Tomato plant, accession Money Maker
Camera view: tilt-top (135 deg); turntable rotation: 90 degrees
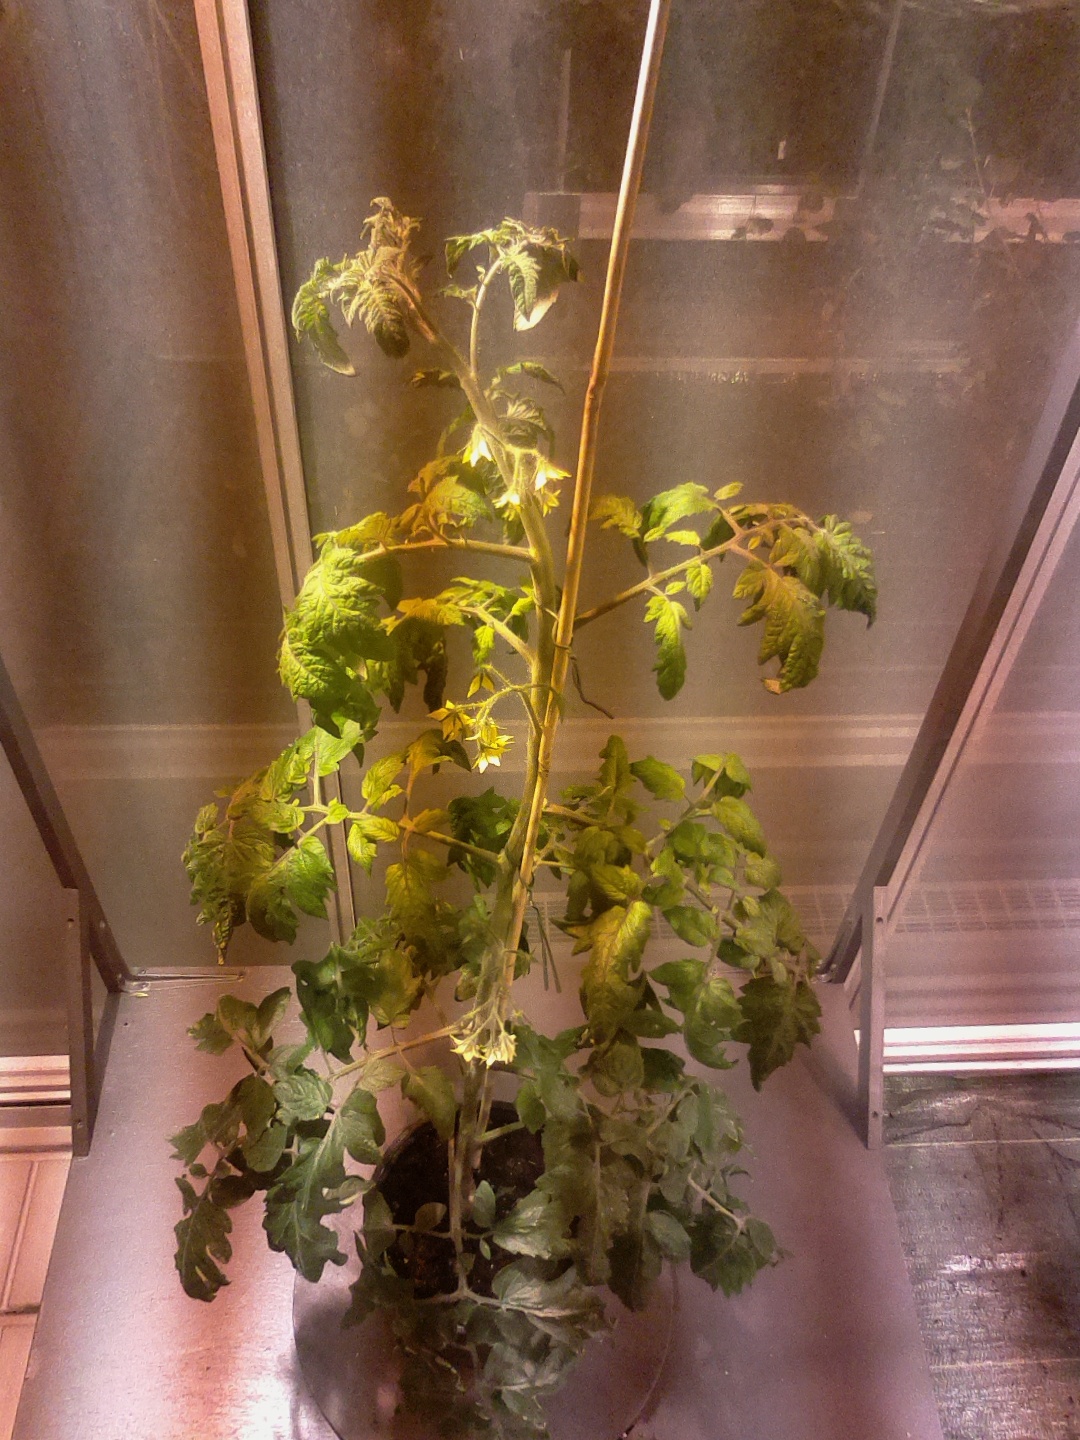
BBCH growth stage 69: End of flowering, 90%-100% of flowers open, more petals falling